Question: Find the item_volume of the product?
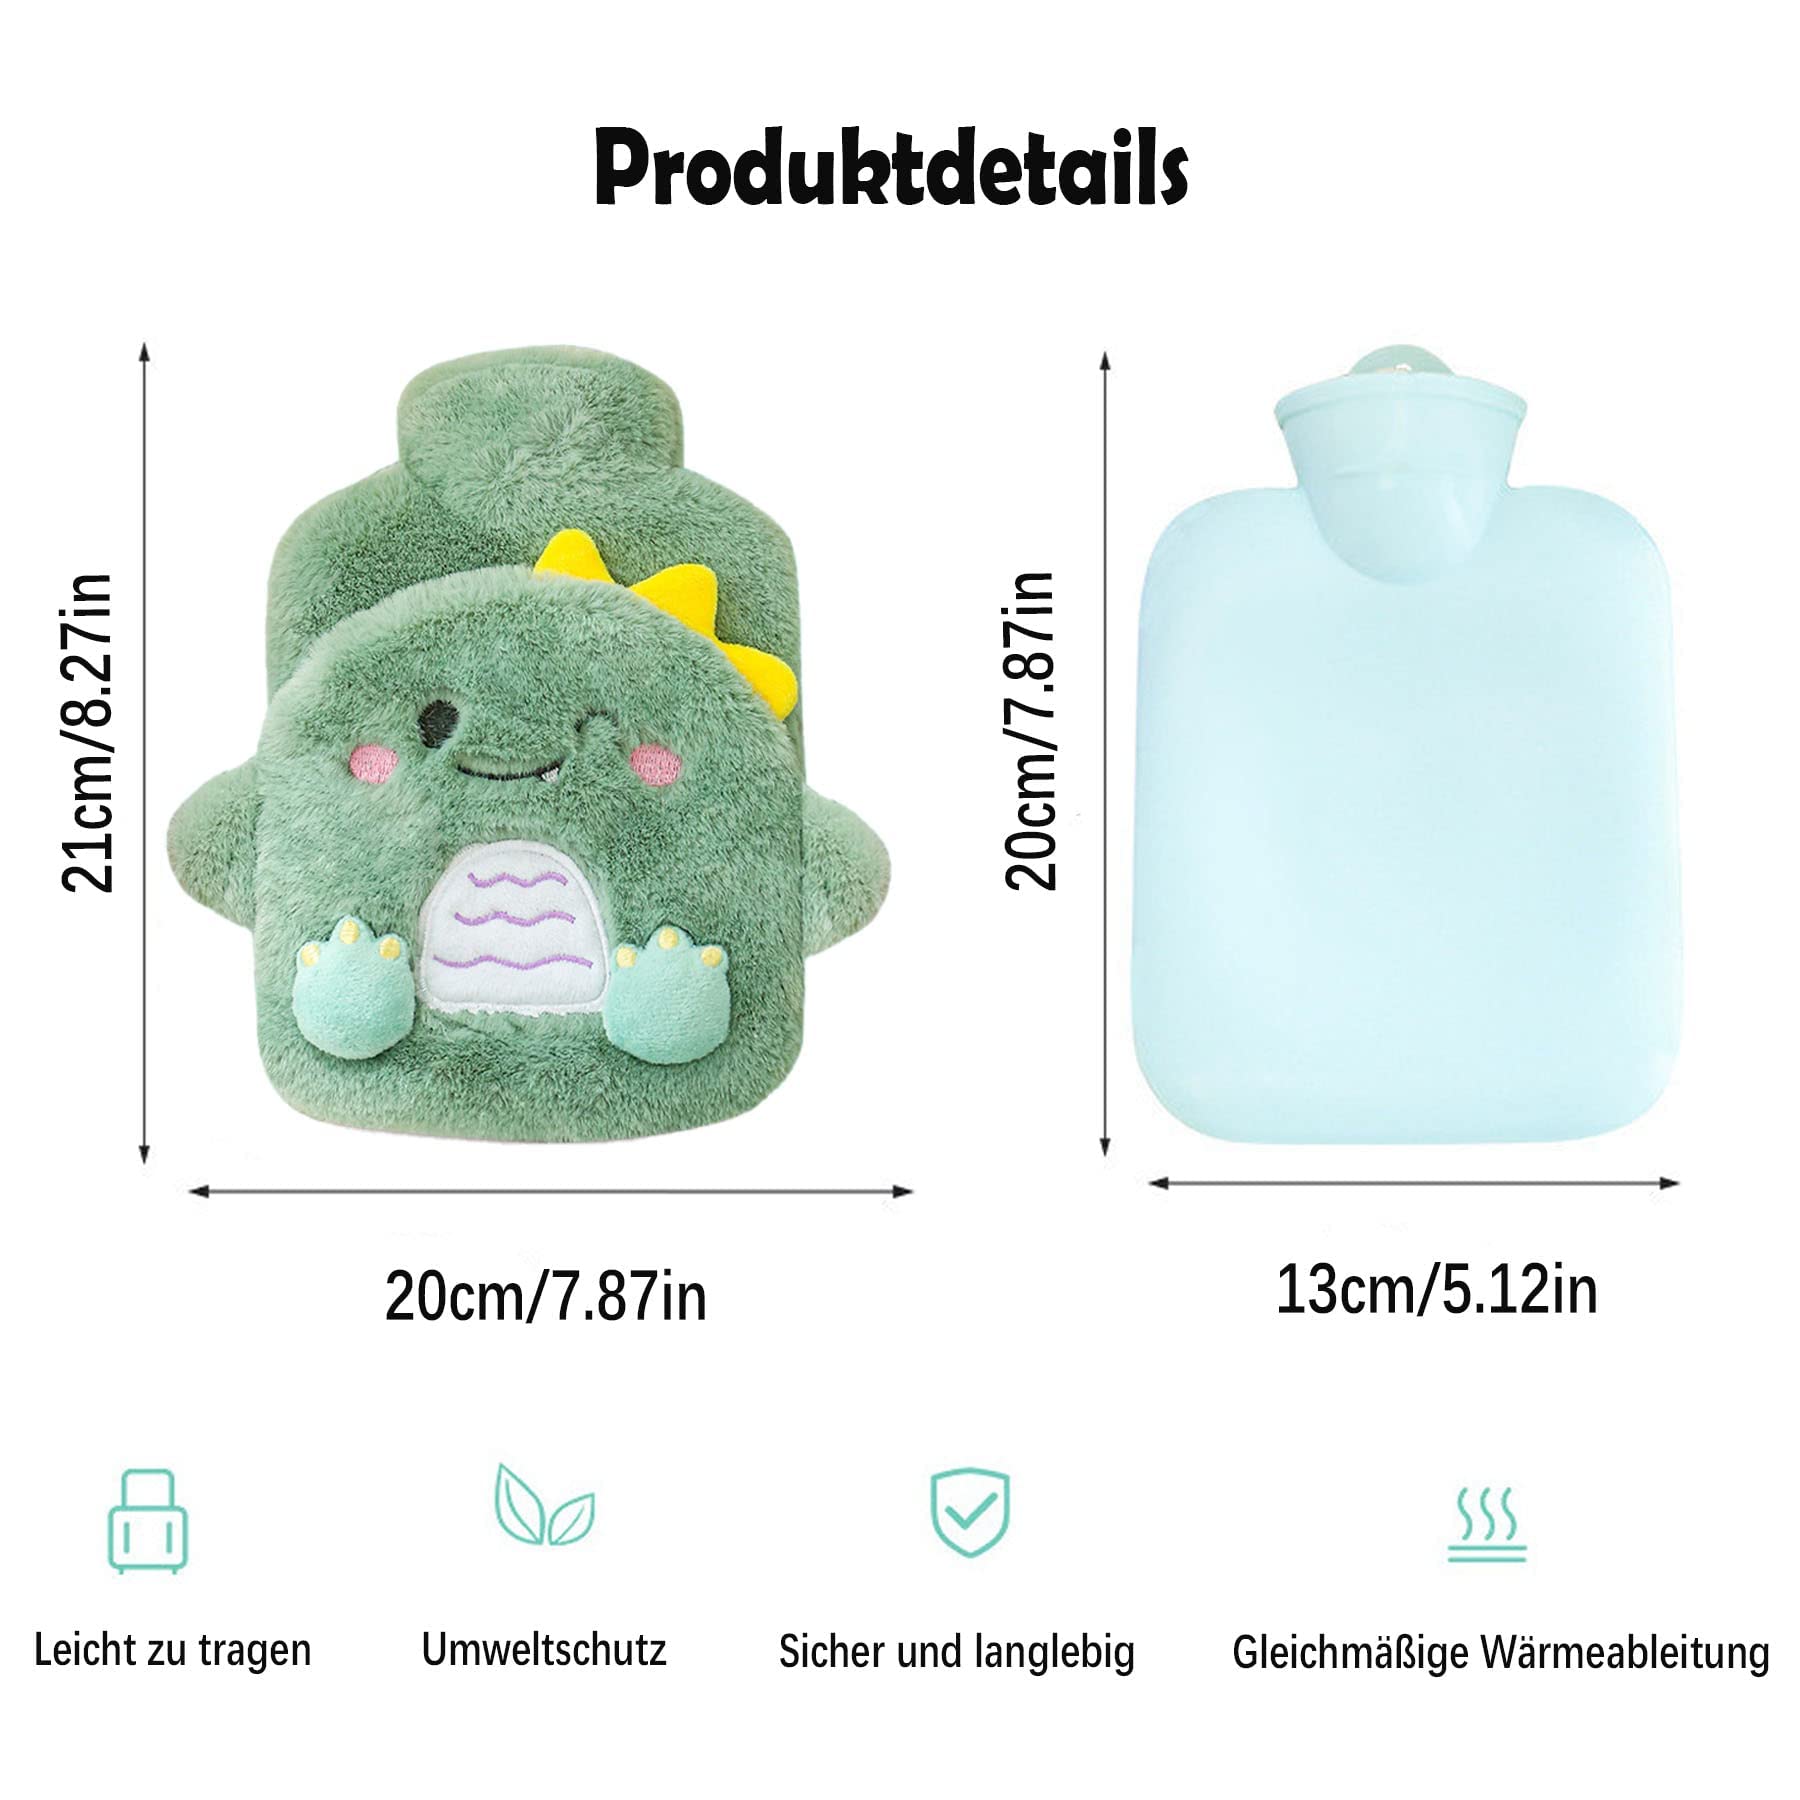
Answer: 21.0 cubic inch